2023 Grand Prix of Long Beach

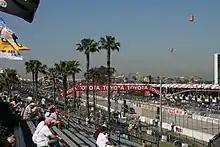
The Long Beach Street Circuit "(pictured in 2009)", where the race was held.

International Motor Sports Association's (IMSA) president John Doonan confirmed the race was part of the schedule for the 2023 IMSA SportsCar Championship (IMSA SCC) in August 2022. It was the ninth year the event was held as part of the WeatherTech SportsCar Championship, and the fifteenth annual running of the race, counting the period between 2006 and 2013 when it was a round of the Rolex Sports Car Series and the American Le Mans Series respectively. The 2023 Grand Prix of Long Beach was the third of eleven scheduled sports car races of 2023 by IMSA, the shortest of the season in terms of distance, and it was the first round held as part of the WeatherTech Sprint Cup. The race was held at the eleven-turn 1.968 mi (3.167 km) Long Beach street circuit on April 15, 2023.